Oriental studies

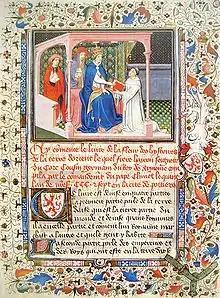
Hayton of Corycus remits his report on the Mongols to Pope Clement V in 1307.

Oriental studies is the academic field that studies Near Eastern and Far Eastern societies and cultures, languages, peoples, history and archaeology. In recent years, the subject has often been turned into the newer terms of Middle Eastern studies and Asian studies. Traditional Oriental studies in Europe is today generally focused on the discipline of Islamic studies; the study of China, especially traditional China, is often called Sinology. The study of East Asia in general, especially in the United States, is often called East Asian studies.